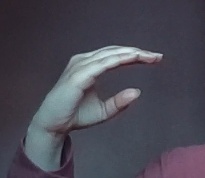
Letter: jeem